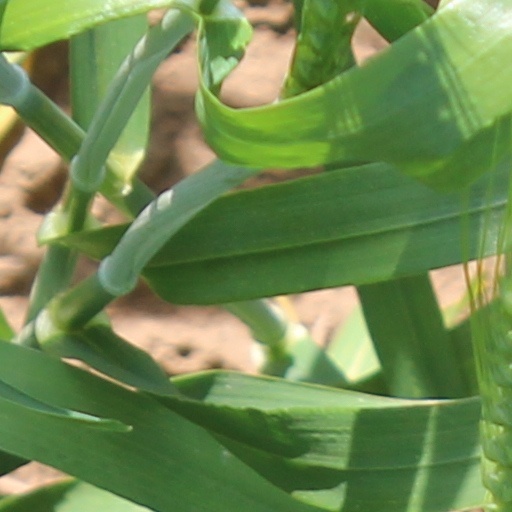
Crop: wheat